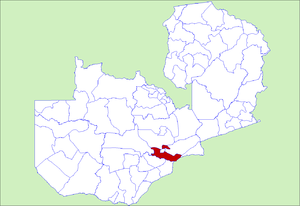
Le District de Kafue est un district de Zambie, situé dans la Province de Lusaka. Sa capitale se situe à Kafue. Selon le recensement zambien de 2000, le district a une population de 150 217 personnes.